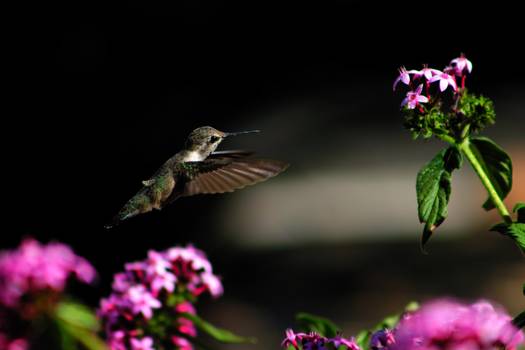
Label: No Watermark